John Frazer (politician)

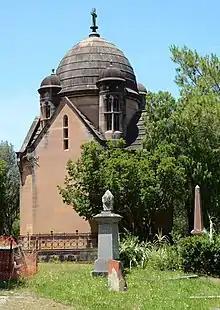
The Frazer family vault in Rookwood Cemetery, Sydney.

Frazer was born at Dromore in County Down to John Frazer and Sarah Waddell. He migrated to New South Wales in 1842, becoming first a squatter and then a clerk. In 1847 he opened a wholesale grocery business in Sydney. He married Elizabeth Ewan, with whom he had four children, in 1853.